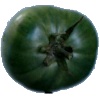
Label: Tomato not Ripened 1